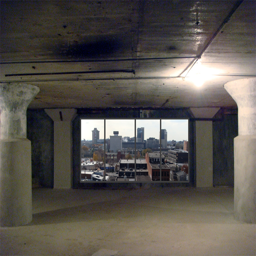
possible view from the 6th or 7th floor